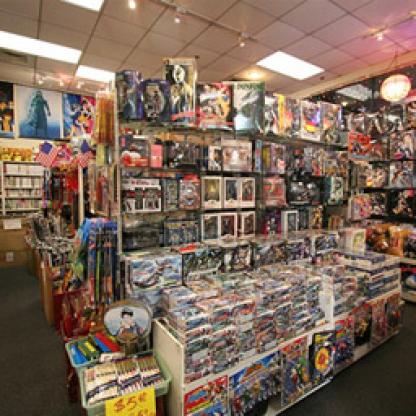
Scene: Indoor